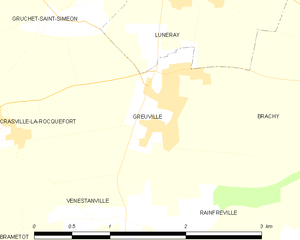
Carte des communes françaises Greuville